Sutton, Peterborough

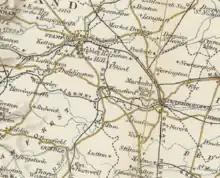
20th Century Map of the surrounding area of Sutton

Dating back to 972–992, the area of Peterborough was described as a "woody swamp" but was cleared to a certain degree when Abbot Adulf built manor houses and granges. In 'Old English', Sutton translates as a Southern farm/settlement. The ancient church of Sutton dates back to the 12th century and was originally built as a chapel-of-ease to the church of St Kyneburgha in Castor. It is also home to a war memorial. The church, now named St Michael & All Angels, was originally dedicated to Saint Giles, the patron saint of cripples, lepers and nursing mothers. The majority of the church was rebuilt in 1867–8, but the arch supports have survived from the original construction in the 12th/13th century. A grant of £37,300 was given to complete work on the church by a company called WREN in order for it to become a community hub for locals. Since the grant in 2010, the church has been improved further with such things as heating systems and carpeting.